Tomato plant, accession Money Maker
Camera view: tilt-top (135 deg); turntable rotation: 120 degrees
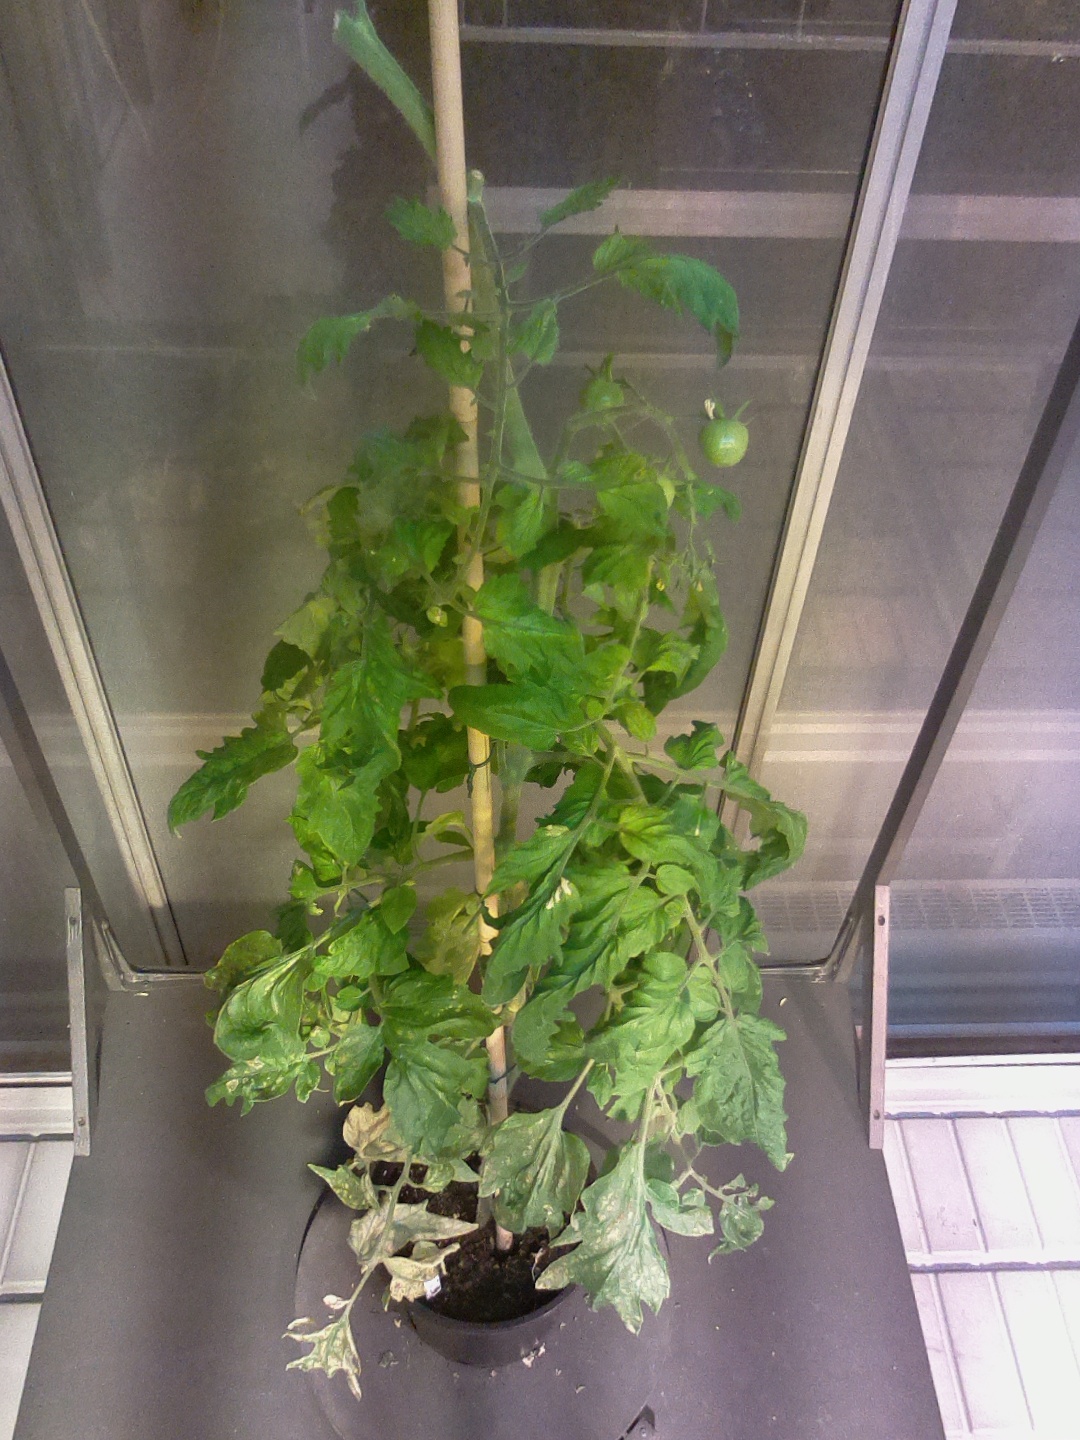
BBCH growth stage 77: 70%-80% of final fruit size